Pyotr Ilyich Tchaikovsky and the Belyayev circle

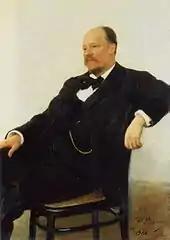
Anatoly Lyadov as portrayed by Ilya Repin

Though they had previously corresponded, Tchaikovsky made the personal acquaintance of another Rimsky-Korsakov pupil, Lyadov, during his November 1887 visit. Lyadov had the dubious distinction of being expelled from the Saint Petersburg Conservatory for cutting classes—a move on the part of the Conservatory that Rimsky-Korsakov had upheld. Lyadov was eventually readmitted, and became friends with Rimsky-Korsakov. He also assisted Rimsky-Korsakov and Balakirev in editing the orchestral scores of Borodin, and Rimsky-Korsakov and Alexander Borodin on scoring the "Polovtsian Dances" from Borodin's opera "Prince Igor" in 1878. Like Rimsky-Korsakov and Glazunov, Lyadov would become a professor at the Saint Petersburg Conservatory and a leading member of the Belyayev circle. Lyadov never totally shed his penchant for indolence and procrastination, and this would cost him the commission for the ballet "The Firebird" from impresario Sergei Diaghilev; the commission would go to the young Igor Stravinsky.